British Army during the Victorian Era

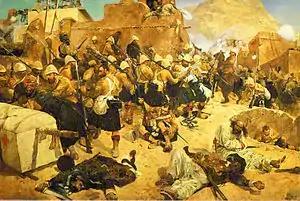
Gordon Highlanders at Kandahar, 1880

There were only 35,000 British soldiers in India in widely scattered cantonments, and reinforcements took months to arrive by sea, but fortunately for the British, the rebellion was confined to the Bengal Presidency apart from some isolated incidents. Although many rebels rallied to the aged Bahadur Shah, or the nominal King of Oudh, they lacked coordinated leadership. The British troops with Gurkha regiments and newly raised Sikh and Moslem irregulars from the Punjab suppressed the rebellion, often with great brutality.